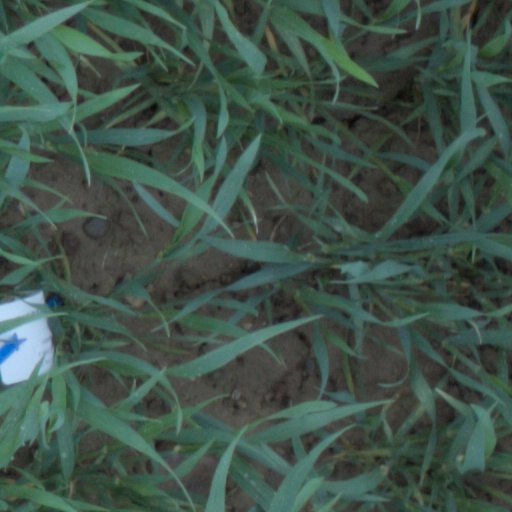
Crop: wheat